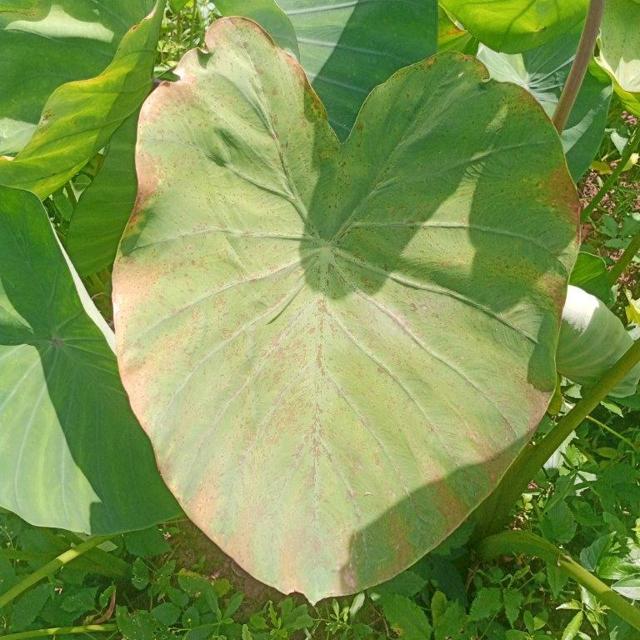
Label: Mid_Blight